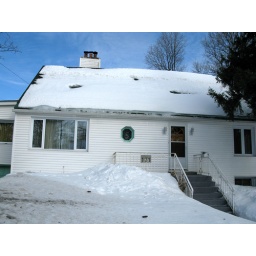
The ice on the roof is melting, releasing the water trapped under the snow.